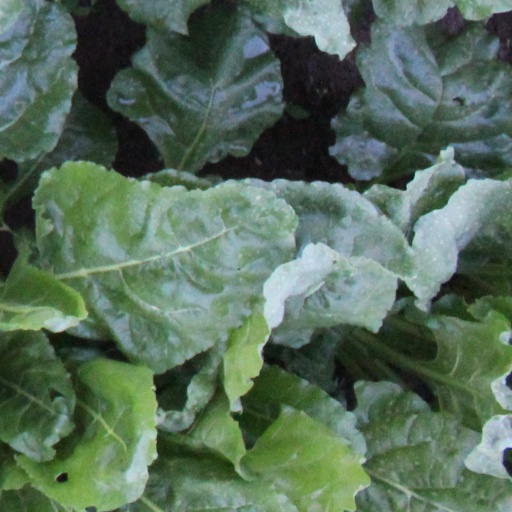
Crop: sugar beet